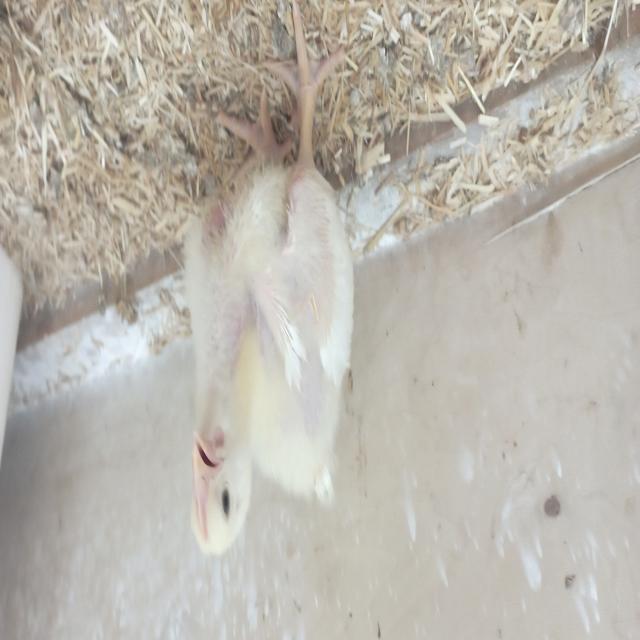
Weight: 649 g